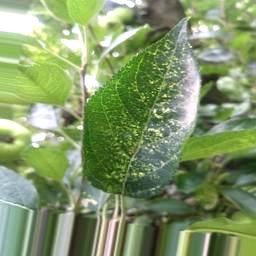
Label: Apple_Mosaic